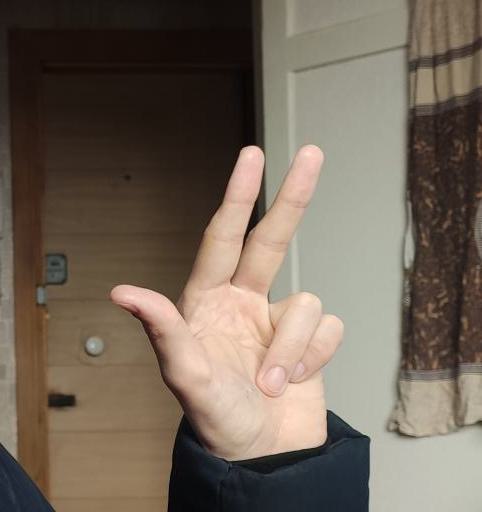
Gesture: three2